Kendall Demonstration Elementary School

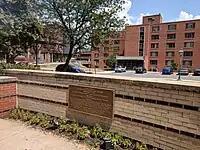
Kendall School Division II marker

KDES is named for philanthropist Amos Kendall, who in 1856 donated land and hired Edward Miner Gallaudet away from American School for the Deaf, which his father had founded, to lead a school for his wards, a group of indigent deaf and blind children. Congress chartered the school as the Columbia Institution for the Instruction of the Deaf and Dumb and the Blind in 1857, funding tuition costs for students from D.C. In 1860, Maryland began sending all its deaf students to the Columbia Institution. In the early years, the institution served students in elementary and secondary school, before beginning to offer college degrees in 1864.